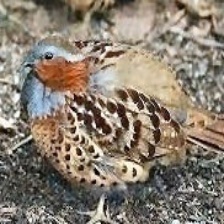
Species: CHINESE BAMBOO PARTRIDGE
Scientific name: BAMBUSICOLA THORACICUS
ImageNet parent category: partridge